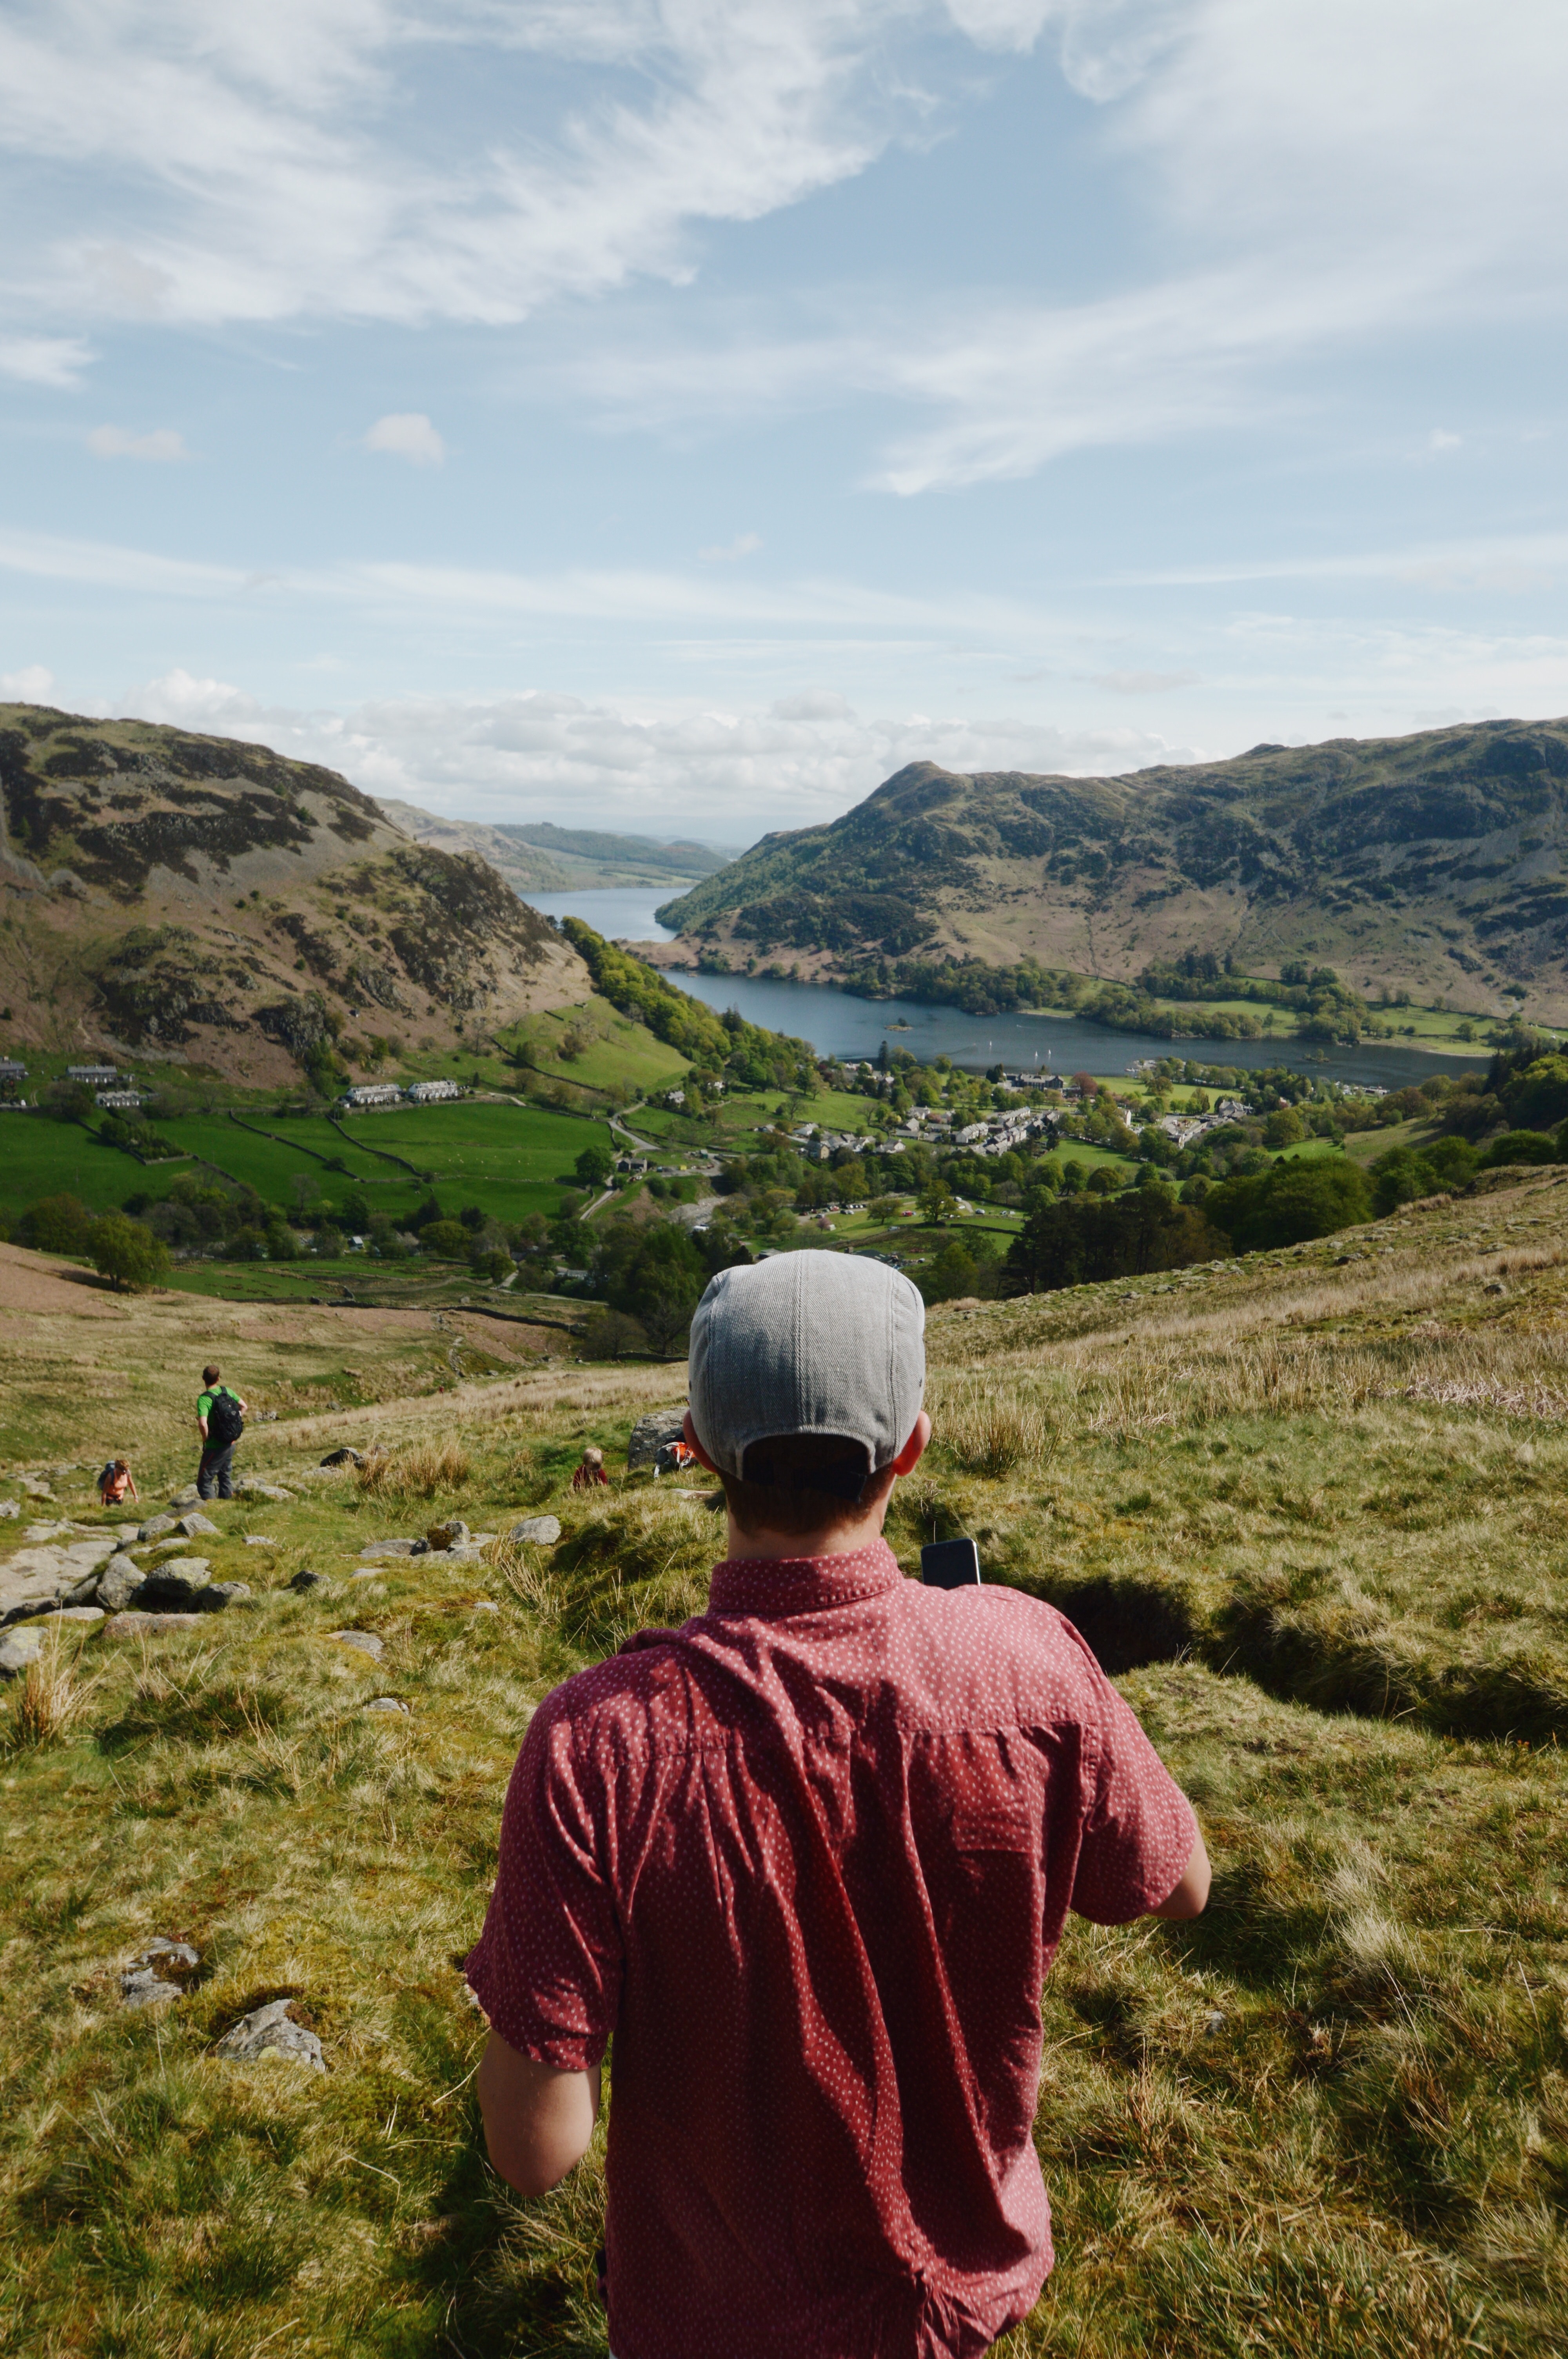
highland, mountainous landforms, mountain, wilderness, hill, fell, grassland, landscape, grass, adventure, ridge, hill station, mountain range, recreation, vacation, valley, cloud, walking, lake district, hiking, pasture, national park, trail, tourism